Vaquero

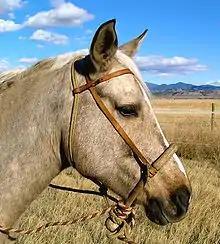
A Texas-style bosal with added fiador, designed for starting an unbroke horse

The Spanish tradition evolved further in what today is Mexico, and the Southwestern United States. Most "vaqueros" were men of mestizo, and mulatto origin while most of the "hacendados" (ranch owners) were ethnically Spanish.